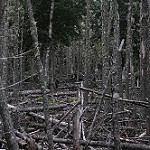
Scene: Outdoor